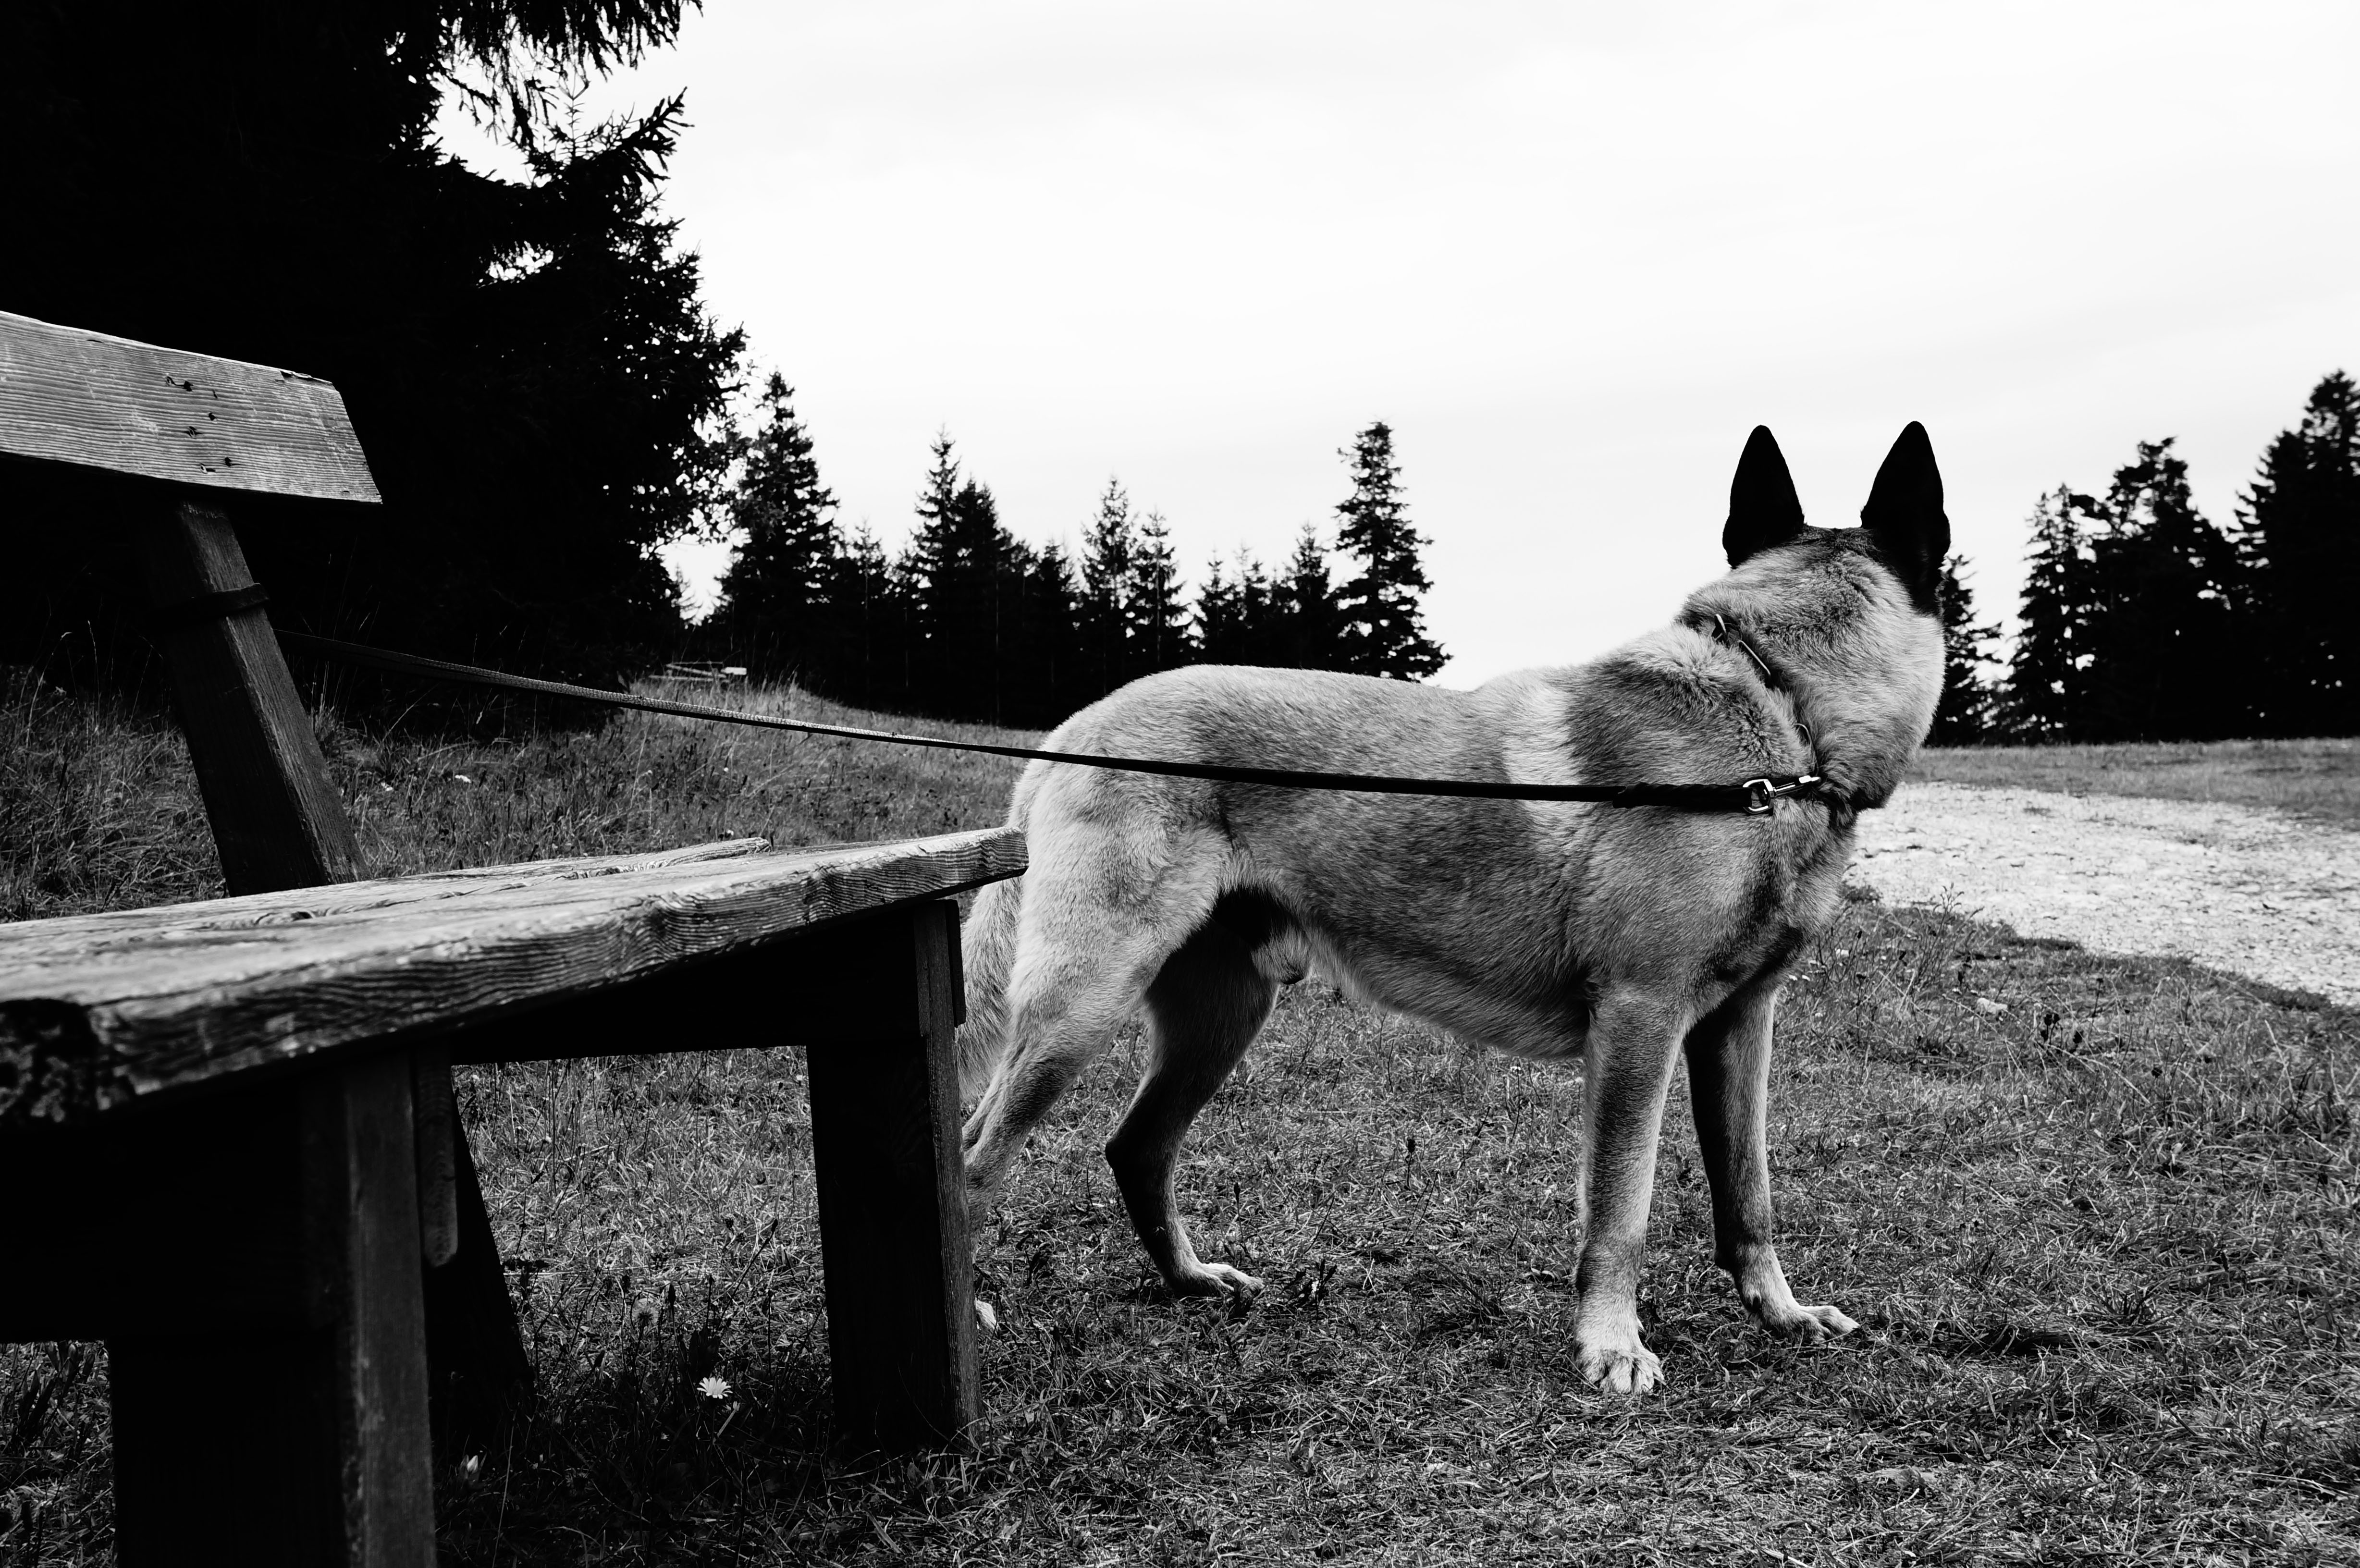
winter, black and white, dog, mammal, black, monochrome, guard dog, sch fer dog, monochrome photography, dog like mammal